North American B-25 Mitchell

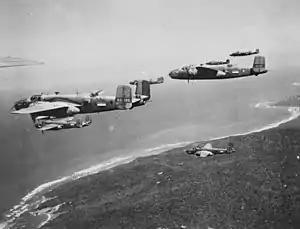
B-25 Mitchells assigned to No. 18 (Netherlands East Indies) Squadron RAAF in 1943

The U.S. Navy designation for the Mitchell was the PBJ-1 and apart from increased use of radar, it was configured like its Army Air Forces counterparts. Under the pre-1962 USN/USMC/USCG aircraft designation system, PBJ-1 stood for Patrol (P) Bomber (B) built by North American Aviation (J), first variant (-1) under the existing American naval aircraft designation system of the era. The PBJ had its origin in an inter-service agreement of mid-1942 between the Navy and the USAAF exchanging the Boeing Renton plant for the Kansas plant for B-29 Superfortress production. The Boeing XPBB Sea Ranger flying boat, competing for B-29 engines, was cancelled in exchange for part of the Kansas City Mitchell production. Other terms included the interservice transfer of 50 B-25Cs and 152 B-25Ds to the Navy. The bombers carried Navy bureau numbers (BuNos), beginning with BuNo 34998. The first PBJ-1 arrived in February 1943, and nearly all reached Marine Corps squadrons, beginning with Marine Bombing Squadron 413 (VMB-413). Following the AAFAC format, the Marine Mitchells had search radar in a retractable radome replacing the remotely operated ventral turret. Later D and J series had nose-mounted APS-3 radar; and later still, J and H series mounted radar in the starboard wingtip. The large quantities of B-25H and J series became known as PBJ-1H and PBJ-1J, respectively. These aircraft often operated along with earlier PBJ series in Marine squadrons.